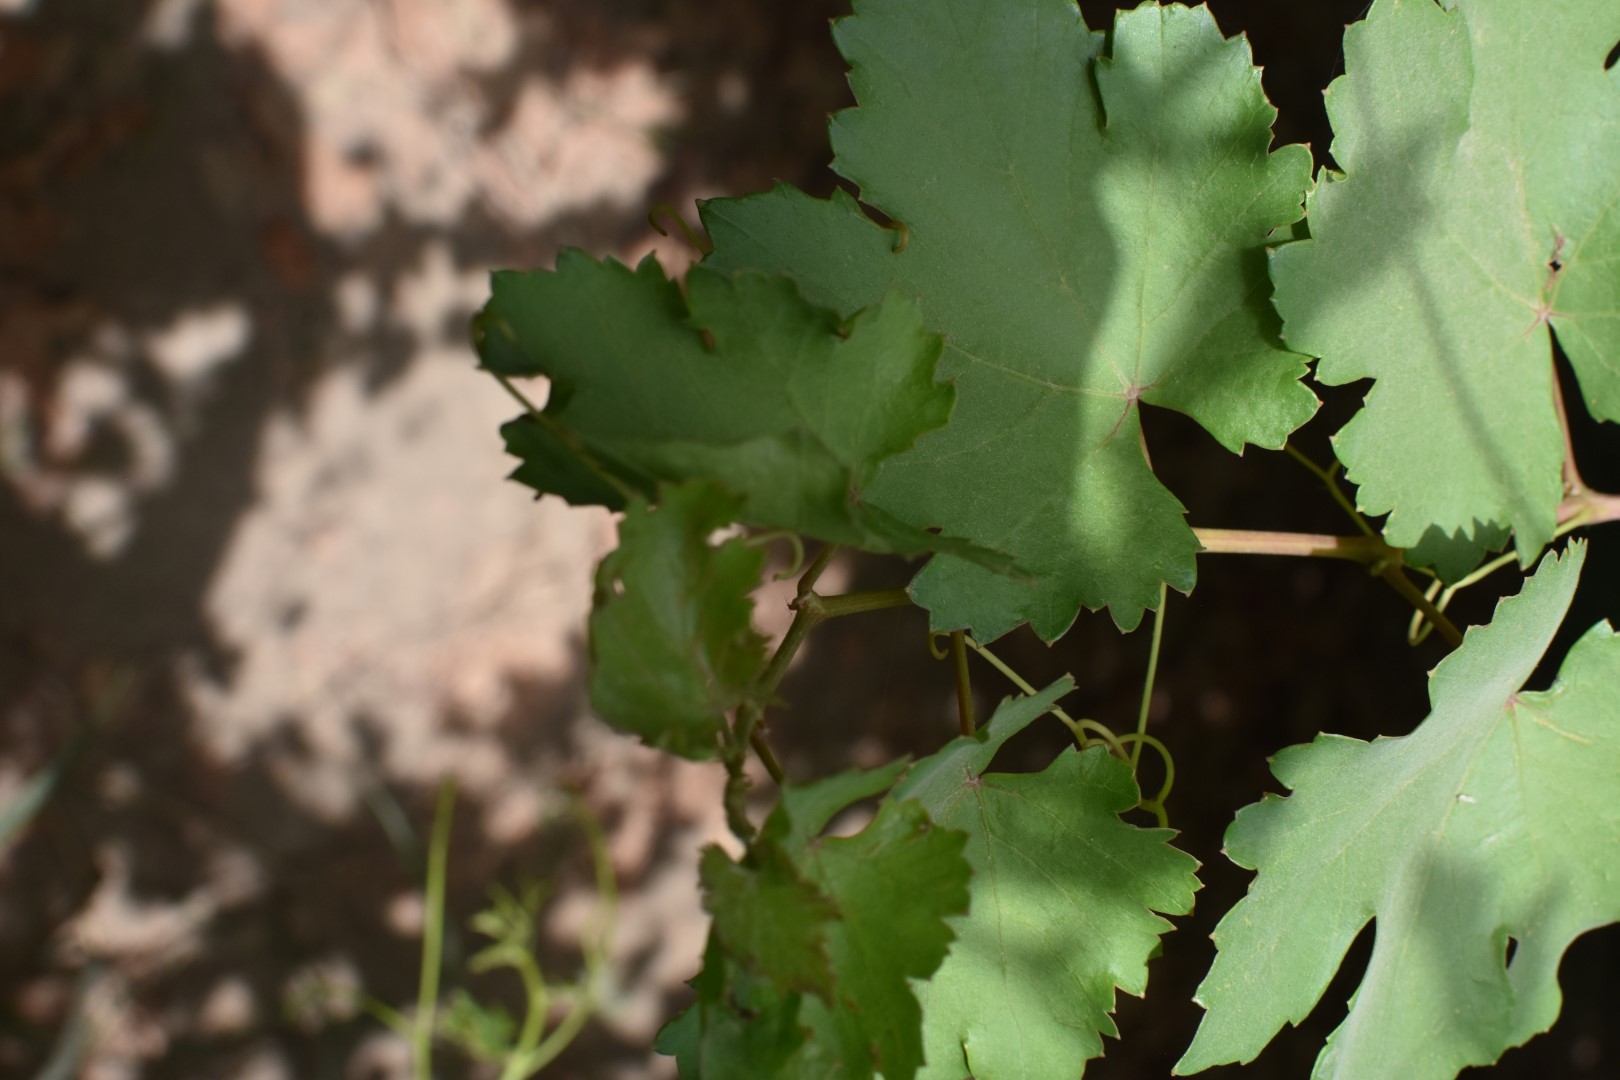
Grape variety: Riasi